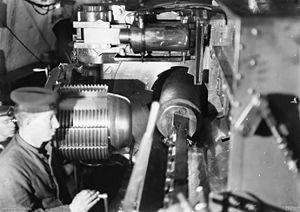
La culasse Welin était une culasse de canon de conception révolutionnaire. Elle intègre un filetage étagé et interrompu pour le verrouillage des culasses d'artillerie. Elle fut inventée par Axel Welin en 1889 ou 1890. Peu de temps après, Vickers acquit les brevets britanniques.